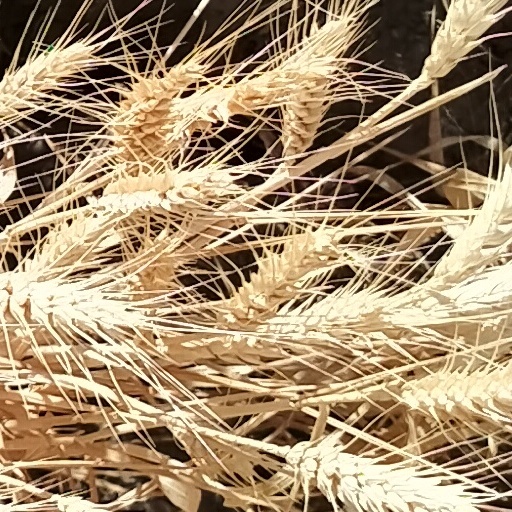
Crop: wheat